1973 NCAA Division I football season

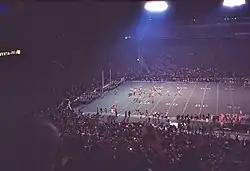
LSU at Tulane, December 1

In the final regular season poll, the top six schools were unbeaten: No. 1 Alabama (11–0), No. 2 Oklahoma (10–0–1), No. 3 Notre Dame (10–0), No. 4 Ohio State (9–0–1), No. 5 Michigan (10–0–1), and No. 6 Penn State (11–0). The other major college unbeaten, Miami (Ohio) (10–0), was No. 15.